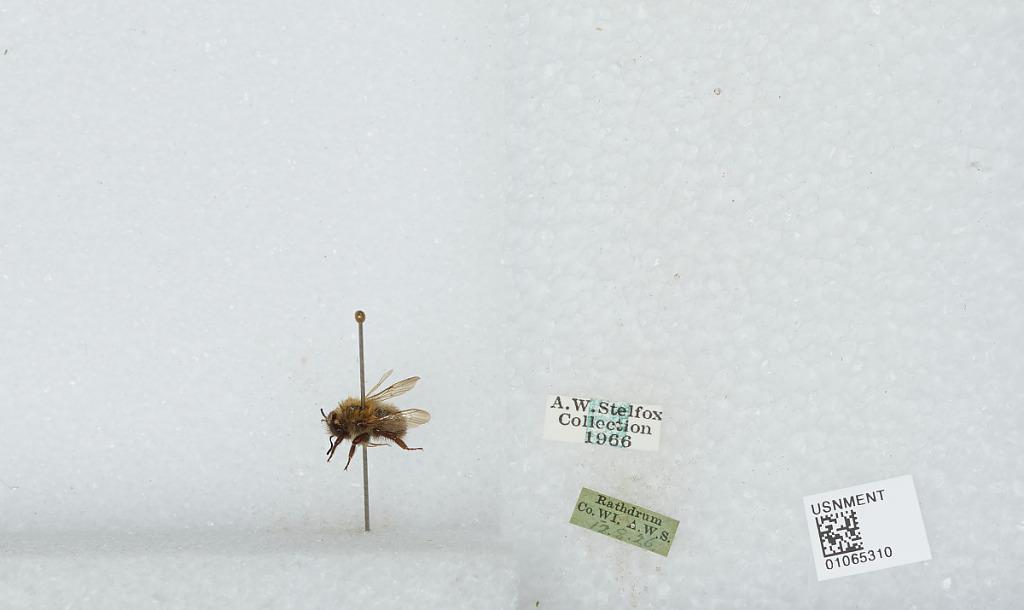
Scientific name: Bombus sp.
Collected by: A. Stelfox
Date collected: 1926-8-12
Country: Ireland
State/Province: Wicklow
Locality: Rathdrum
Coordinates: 52.9289, -6.2281